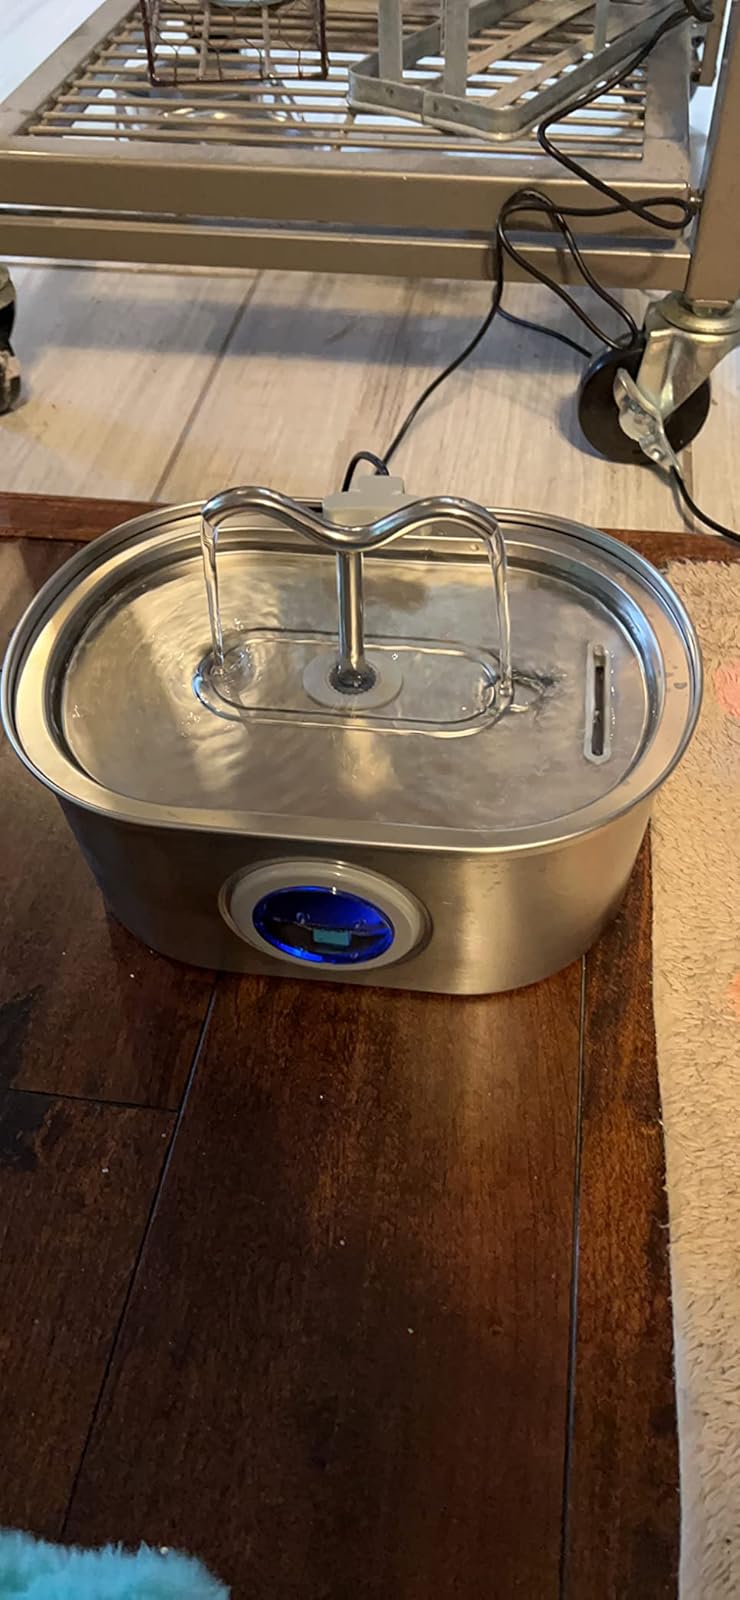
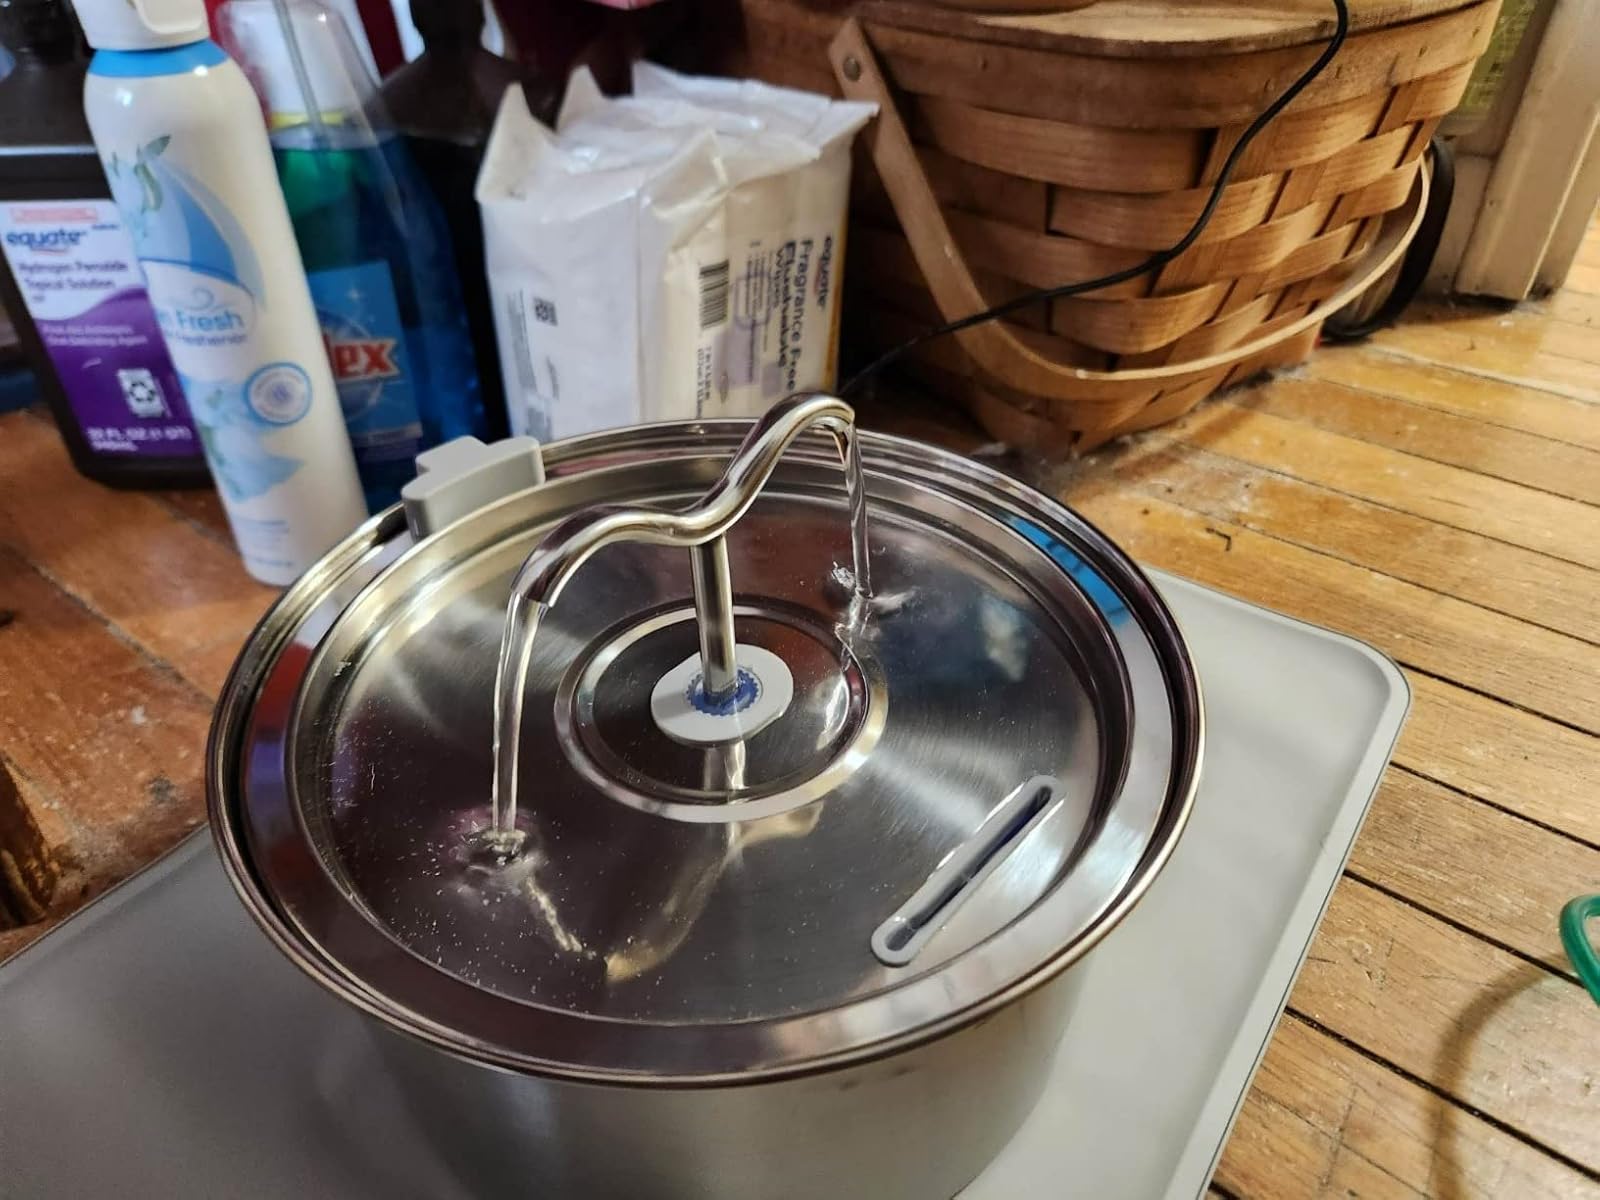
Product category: items_bowl
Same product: no